Ed Kalman

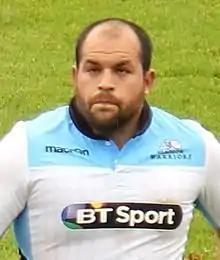

Ed Kalman (born 7 December 1982) is a former Scottish rugby union internationalist, who played for Glasgow Warriors in the Pro12. He played as a prop; both at tighthead and loosehead.